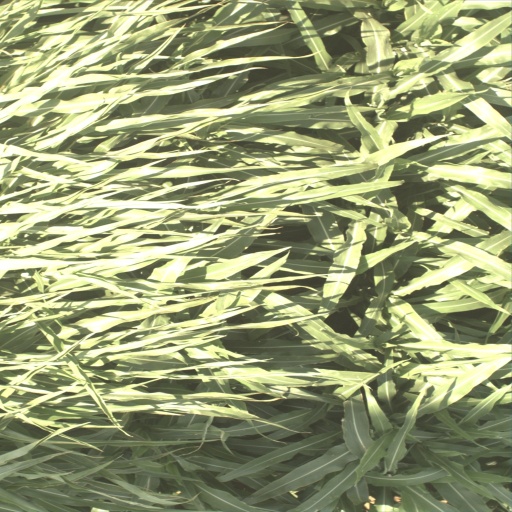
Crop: sorghum